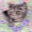
Label: cat